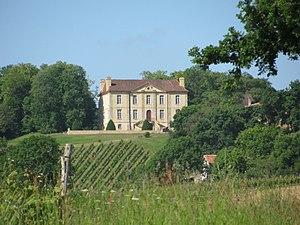
Château de Viella
Viella est une commune française située dans le département du Gers, en région Occitanie.